Pete Buttigieg

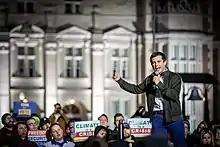
Buttigieg at a town hall meeting in Des Moines on October 12, 2019, with supporters holding signs saying "Climate is a Crisis"

Following the end of his presidential campaign, Buttigieg was considered a possible Cabinet appointee in Joe Biden's administration. After Biden was declared the winner of the election on November 7, 2020, Buttigieg was again mentioned as a possible nominee for Secretary of Veterans Affairs, Ambassador to the United Nations, Ambassador to China or Secretary of Transportation. On December 15, 2020, Biden announced that he would nominate Buttigieg as his Secretary of Transportation. The Senate Commerce Committee advanced Buttigieg's nomination to the full Senate with a vote of 21–3. Buttigieg was confirmed on February 2, 2021, with a vote of 86–13, and was sworn in the next morning.